Wang Lixiong

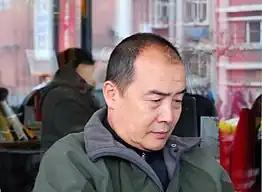

Wang Lixiong (born 2 May 1953) is a Chinese writer and scholar, best known for his political prophecy fiction, "Yellow Peril", and for his writings on Tibet and provocative analysis of China's western region of Xinjiang.